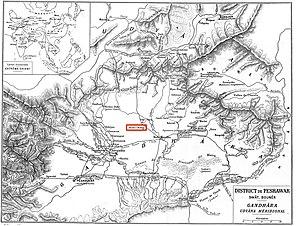
Sahr-i-Bahlol est un site historique, constitué d'un village fortifié sur une botte surélevée de 9m par rapport à la plaine agricole qui l'entoure. Il est situé près des ruines du monastère bouddhique de Takht-i-Bahi qui date de la même époque, à environ 70 km au nord-ouest de Peshawar, capitale de la province de Khyber Pakhtunkhwa du Pakistan. Il est sur la liste du patrimoine mondial de l'UNESCO depuis 1980.